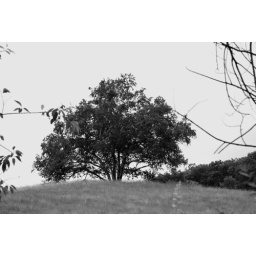
Some tree in a random field in the Shire